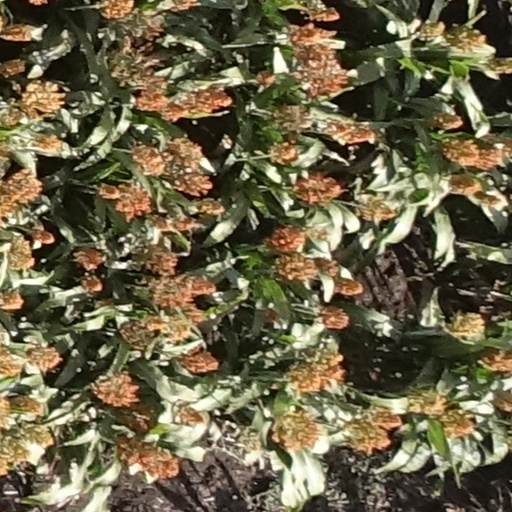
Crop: sorghum